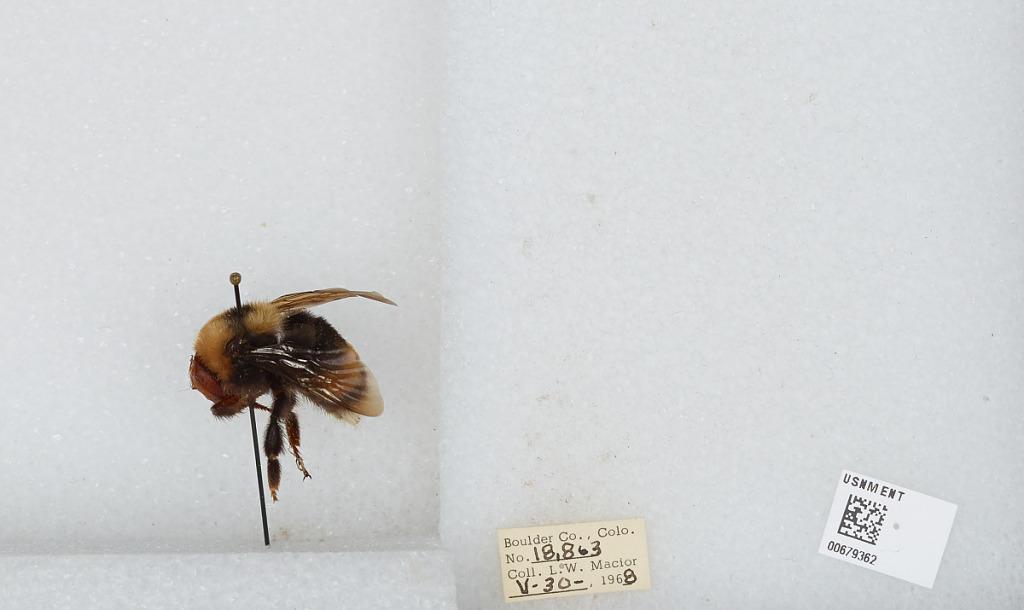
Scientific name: Bombus (Bombus) occidentalis Greene
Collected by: L. Macior
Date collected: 1968-5-30
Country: United States
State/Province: Colorado
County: Boulder
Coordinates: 40.015, -105.27